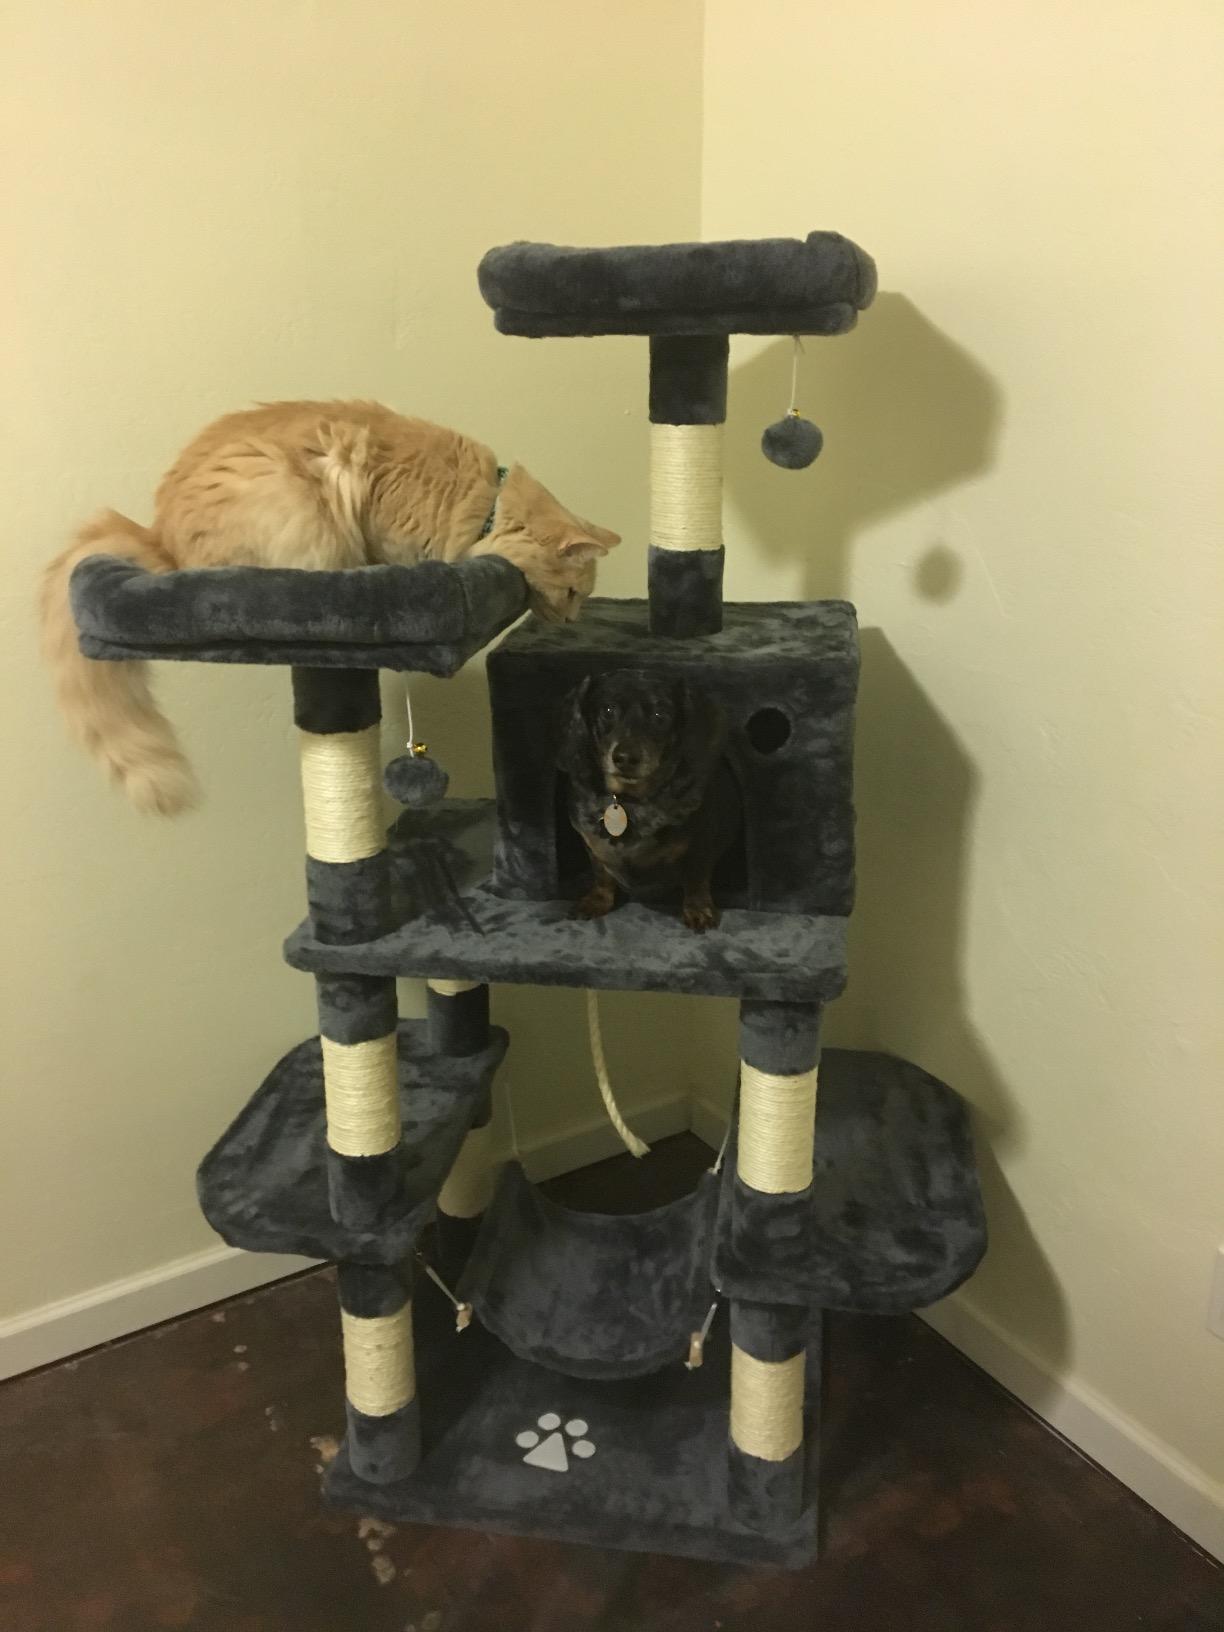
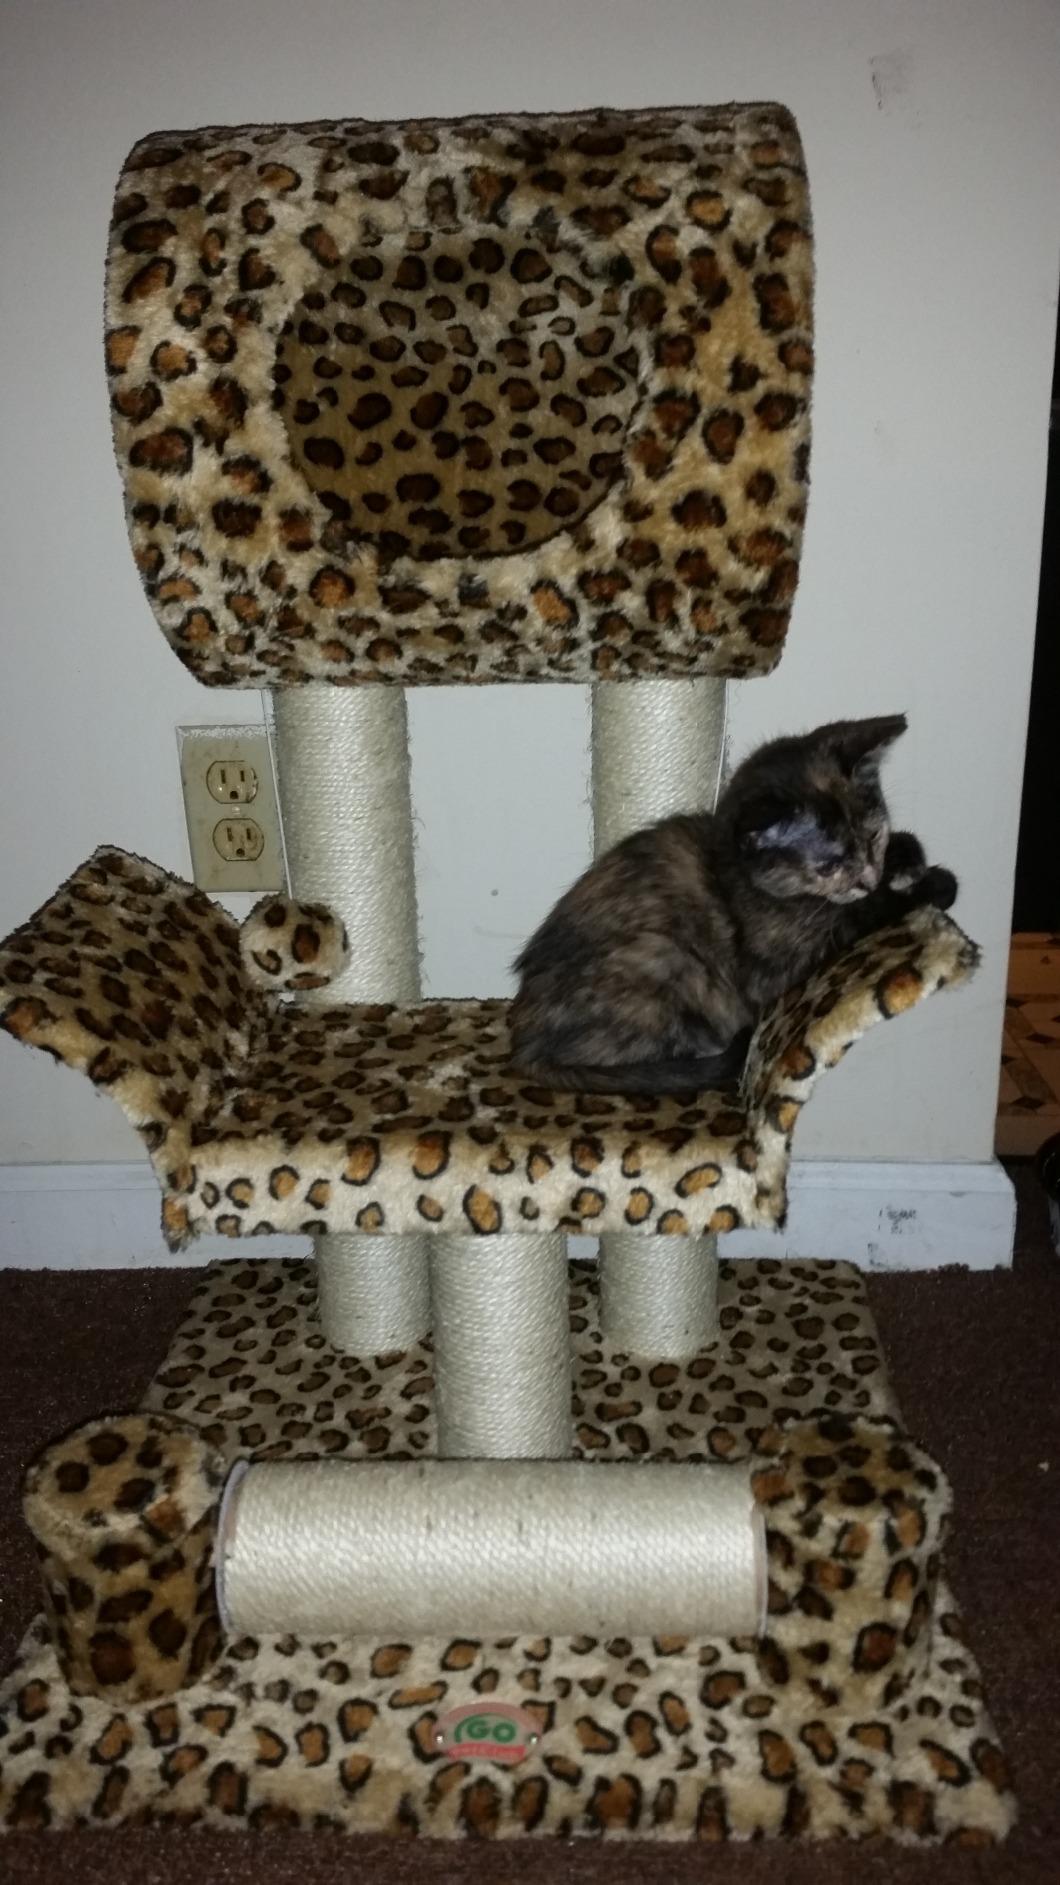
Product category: items_cat tree
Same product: no